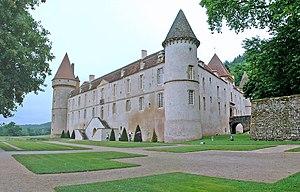
Le château de Bazoches, dont la première construction remonte au XIIᵉ siècle, est situé sur la commune de Bazoches à l'extrême nord du département de la Nièvre, en Bourgogne-Franche-Comté. Du château, on découvre les premiers reliefs du Morvan au sud d'Avallon. Au-delà du village de Saint-Père se profile la colline de Vézelay.
Le tourisme dans la Nièvre est essentiellement un tourisme vert chez l'habitant. La campagne est omniprésente dans le département, ce que mettait en avant son ancienne devise : « vert pays des eaux vives ».
Cet article recense les monuments historiques de la Nièvre, en France.